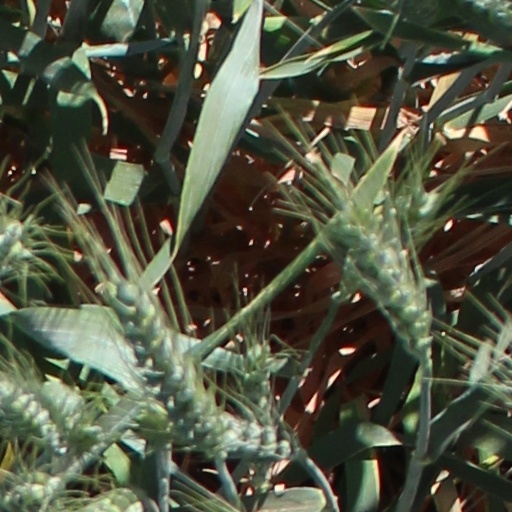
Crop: wheat